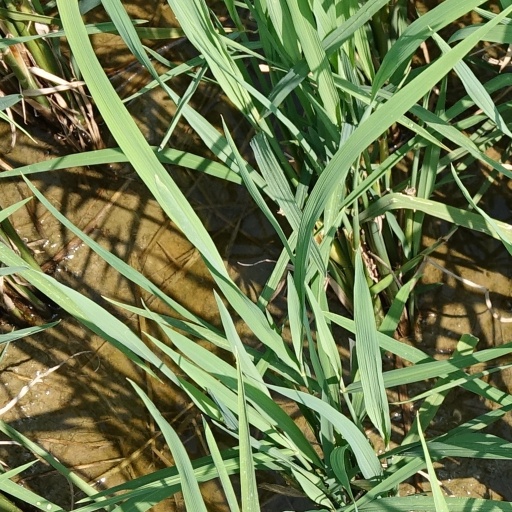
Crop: rice